Effects of Hurricane Sandy in New Jersey

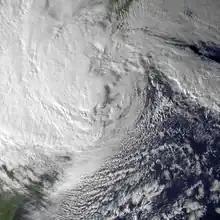
Satellite image of Sandy shortly before landfall in New Jersey on October 29

Hurricane Sandy was the costliest natural disaster in the history of New Jersey, with economic losses to businesses of up to $30 billion. The most intense storm of the 2012 Atlantic hurricane season, Sandy formed in the Caribbean Sea on October 22. For days ahead of its eventual landfall, the hurricane was expected to turn toward New Jersey, as anticipated by tropical cyclone forecast models and the National Hurricane Center (NHC). On October 29, Sandy lost its characteristics of a tropical cyclone and transitioned into an extratropical cyclone while approaching the New Jersey coast. About two and a half hours later, the former hurricane moved ashore New Jersey near Brigantine in Atlantic County, just north of Atlantic City, producing wind gusts as strong as .